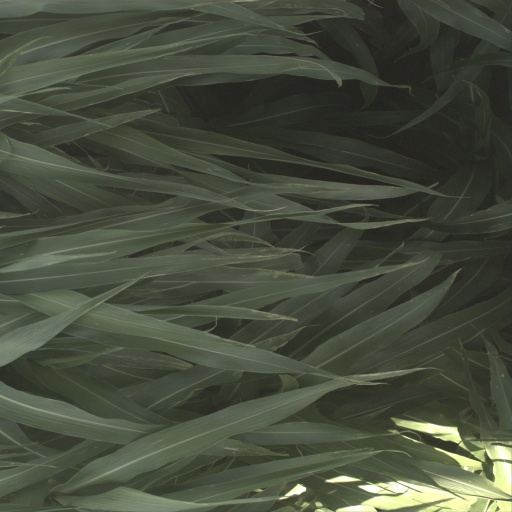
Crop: sorghum